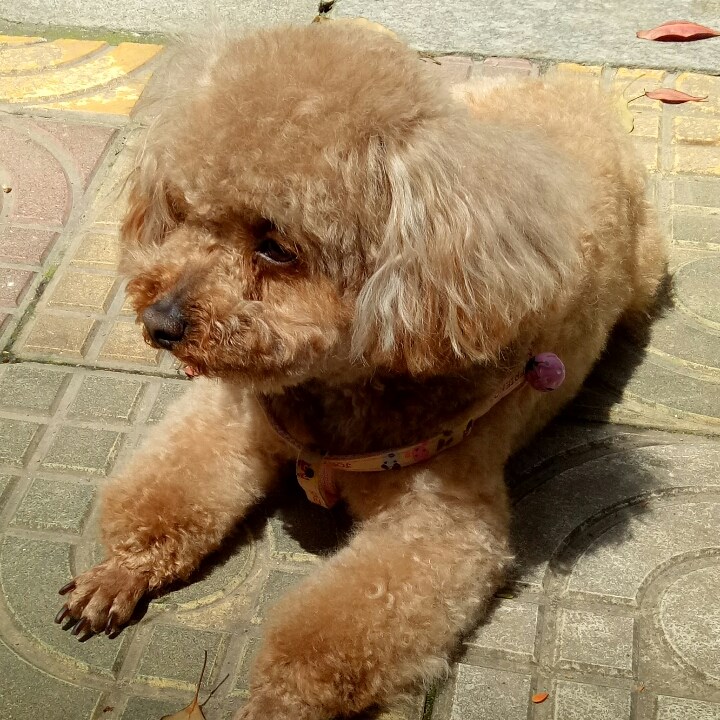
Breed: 7449-n000128-teddy